Middlebrook (Knoxville, Tennessee)

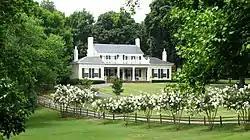

Middlebrook is a historic house located at 4001 Middlebrook Pike in Knoxville, Tennessee. It was constructed circa 1845 by Gideon Morgan Hazen, and is one of the oldest existing frame residences in Knoxville.